Demographics of British Columbia

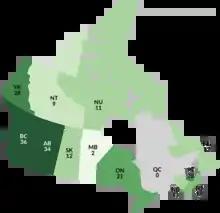
Number of Years each Provinces and Territories had with positive interprovincial immigration since 1971

The question on knowledge of languages allows for multiple responses. The following figures are from the 2021 Canadian Census and the 2016 Canadian Census, and lists languages that were selected by at least one per cent of respondents.